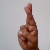
The image shows a hand gesture representing the letter 'R' in Indian Sign Language.